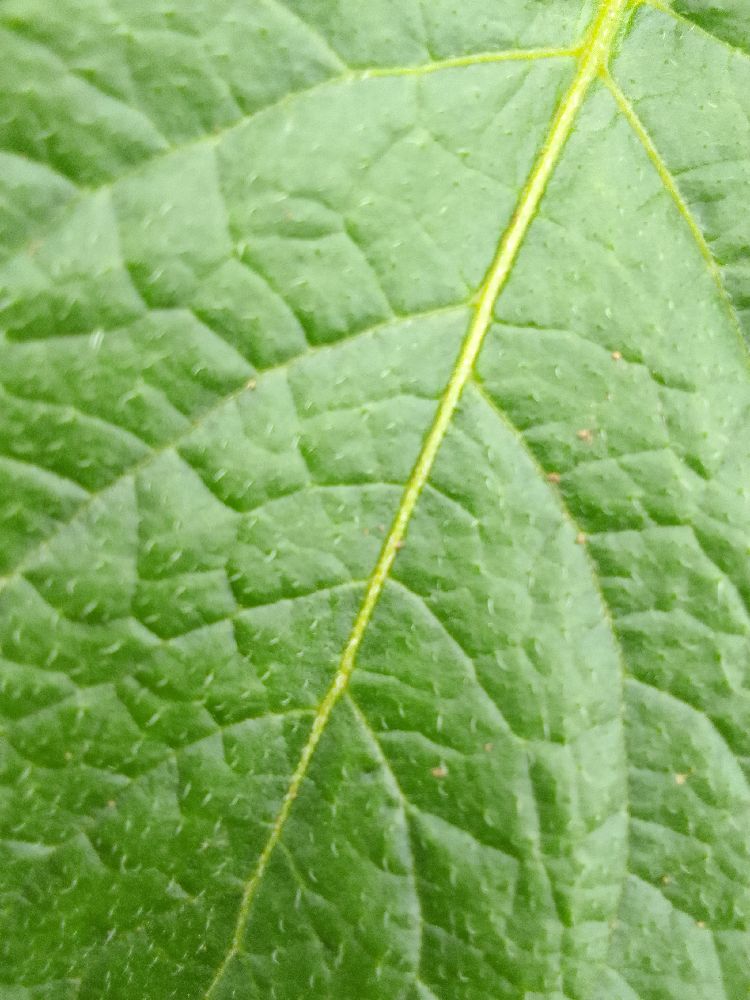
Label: Healthy